Schenectady, New York

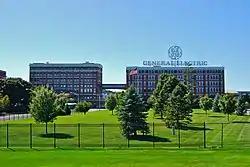
GE building, formerly corporate headquarters

In the 1640s, the Mohawk had three major villages, all on the Mohawk River's south side. The easternmost one was Ossernenon, about 9 miles west of present-day Auriesville, New York. When Dutch settlers developed Fort Orange (present-day Albany, New York) in the Hudson Valley beginning in 1614, the Mohawk called their settlement "skahnéhtati", also transiliterated to "Sche-negh-ta-da", meaning "beyond the pines", referring to a large area of pine barrens between the Mohawk settlements and the Hudson River. About 3,200 acres of this unique ecosystem are now protected as the Albany Pine Bush. Eventually, the word entered the lexicon of the Dutch settlers. The settlers in Fort Orange used "skahnéhtati" to refer to the new village at the Mohawk flats (see below), which became known as Schenectady (with a variety of spellings).